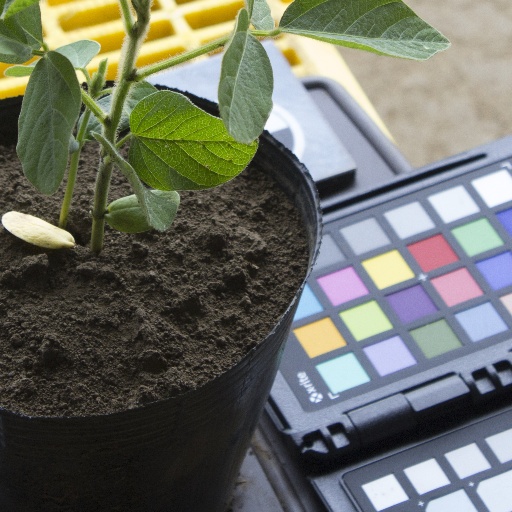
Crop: soybean